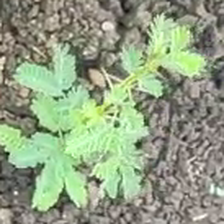
Weed species: Dwarf_cassia_(Chamaecrista pumila)